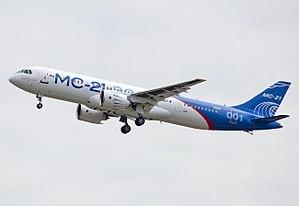
L'Irkout MC-21 300 est un avion de ligne biréacteur moyen-courrier de l'avionneur russe Irkout d'une capacité de 168 à 190 sièges, dont le premier vol a eu lieu le 28 mai 2017. L'avion est en cours de certification.